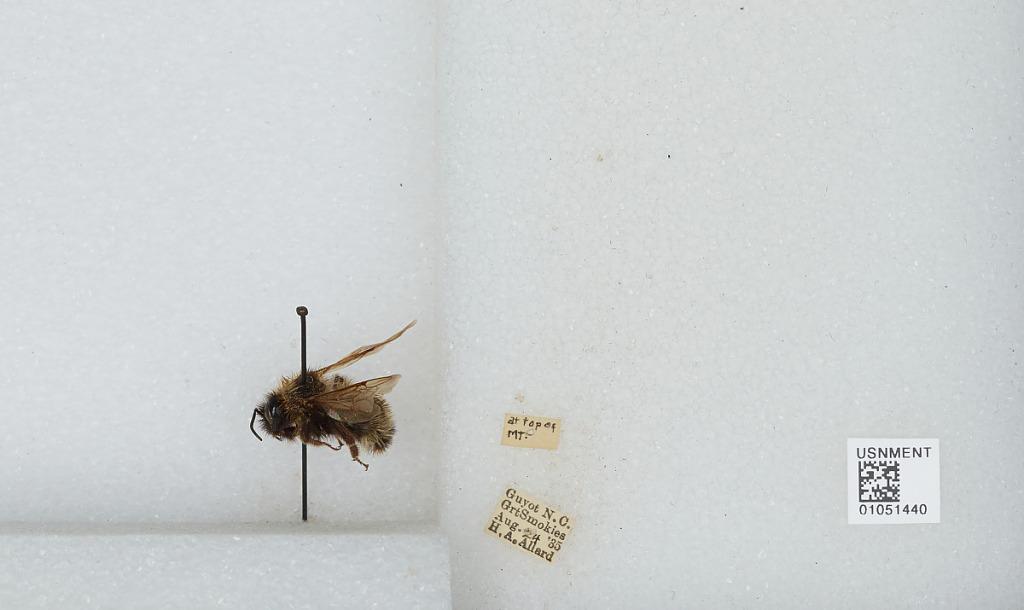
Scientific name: Bombus sp.
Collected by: H. Allard
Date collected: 1935-8-24
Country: United States
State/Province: North Carolina
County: Haywood
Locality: At top of Mount Guyot, Great Smoky Mountains.
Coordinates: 35.705, -83.2575